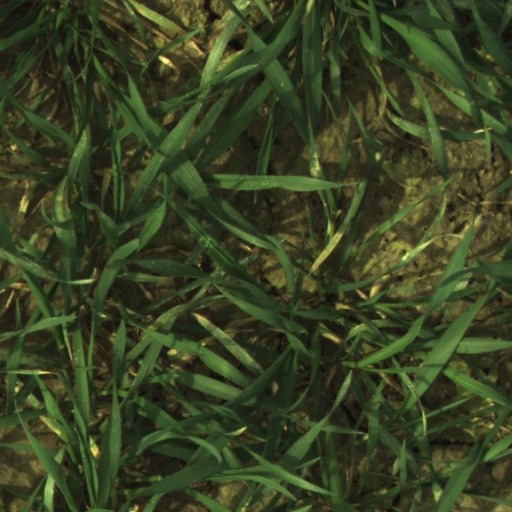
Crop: wheat